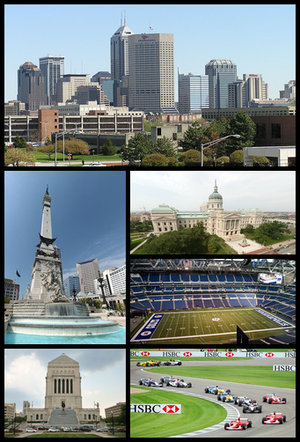
Indianapolis
Indianapolis er hovedstad og den største by i den amerikanske delstat Indiana. Byen er administrativt centrum i det amerikanske county Marion County. Den ligger ved den vestlige forgrening af White River centralt i Indiana.